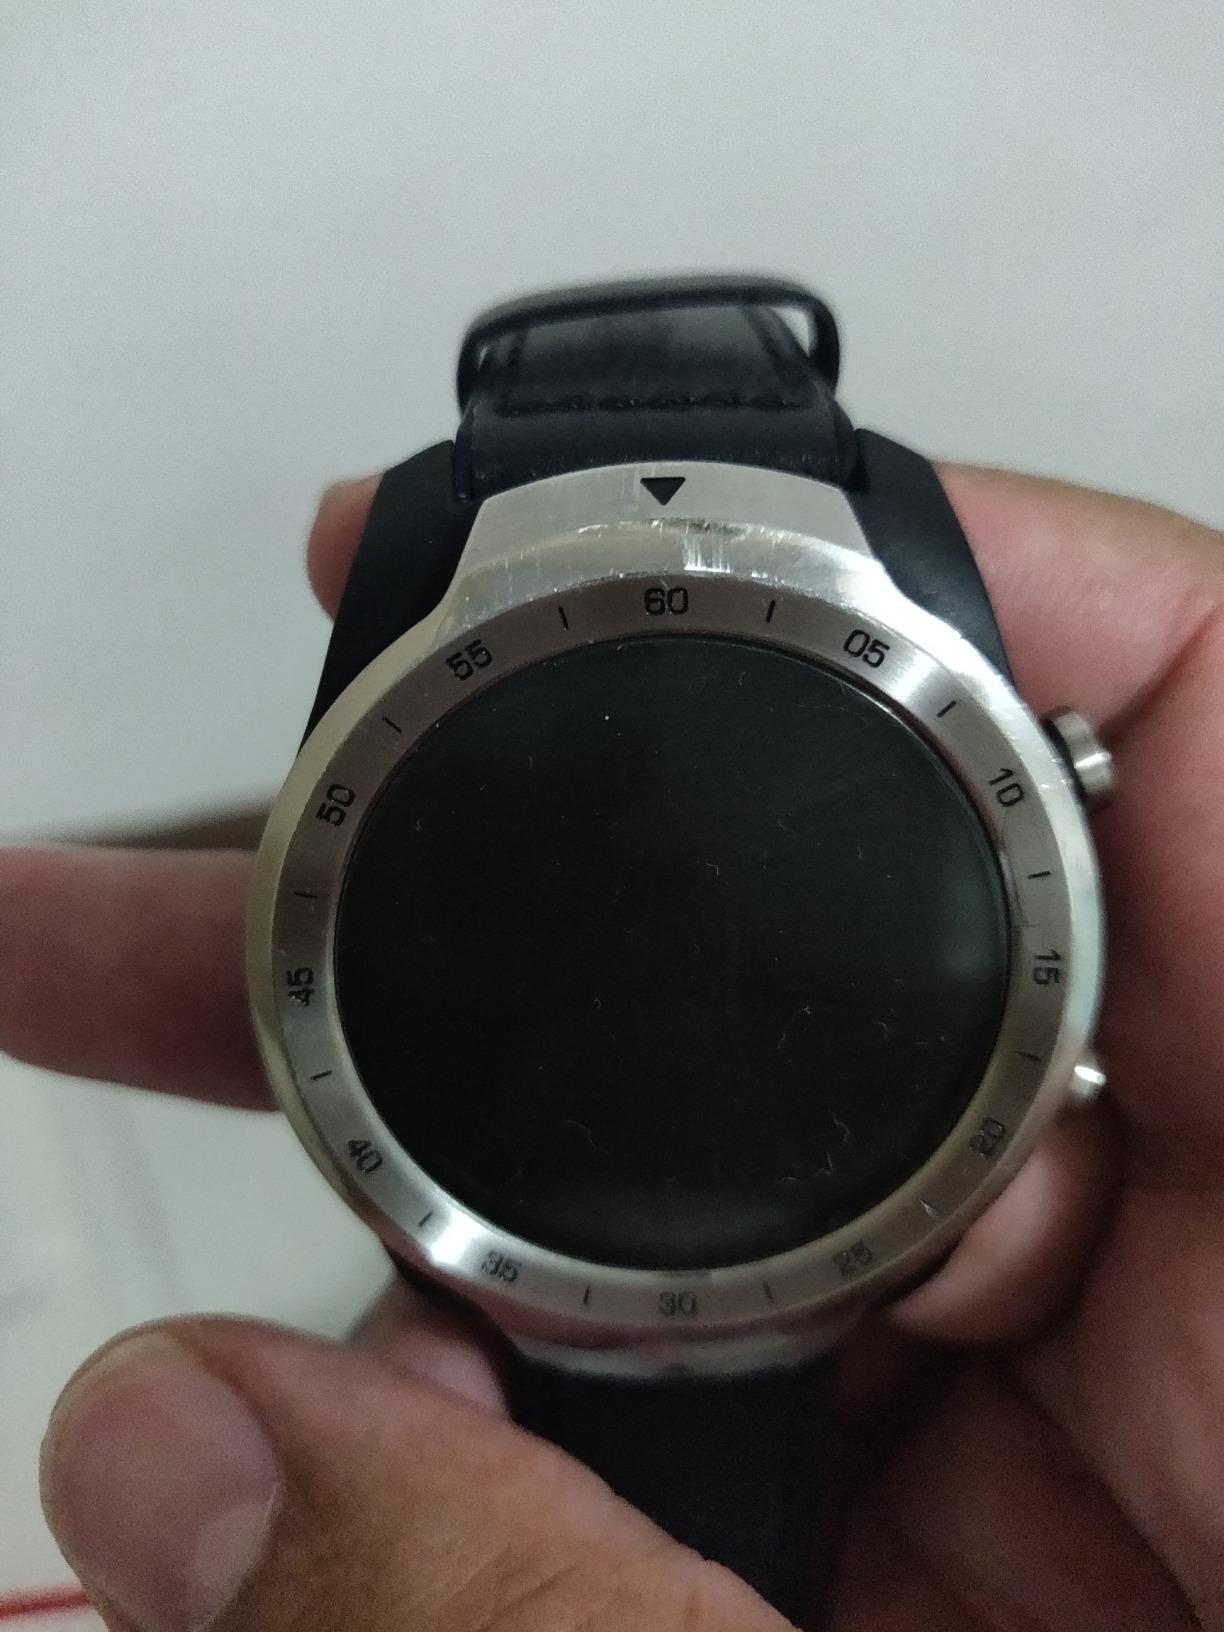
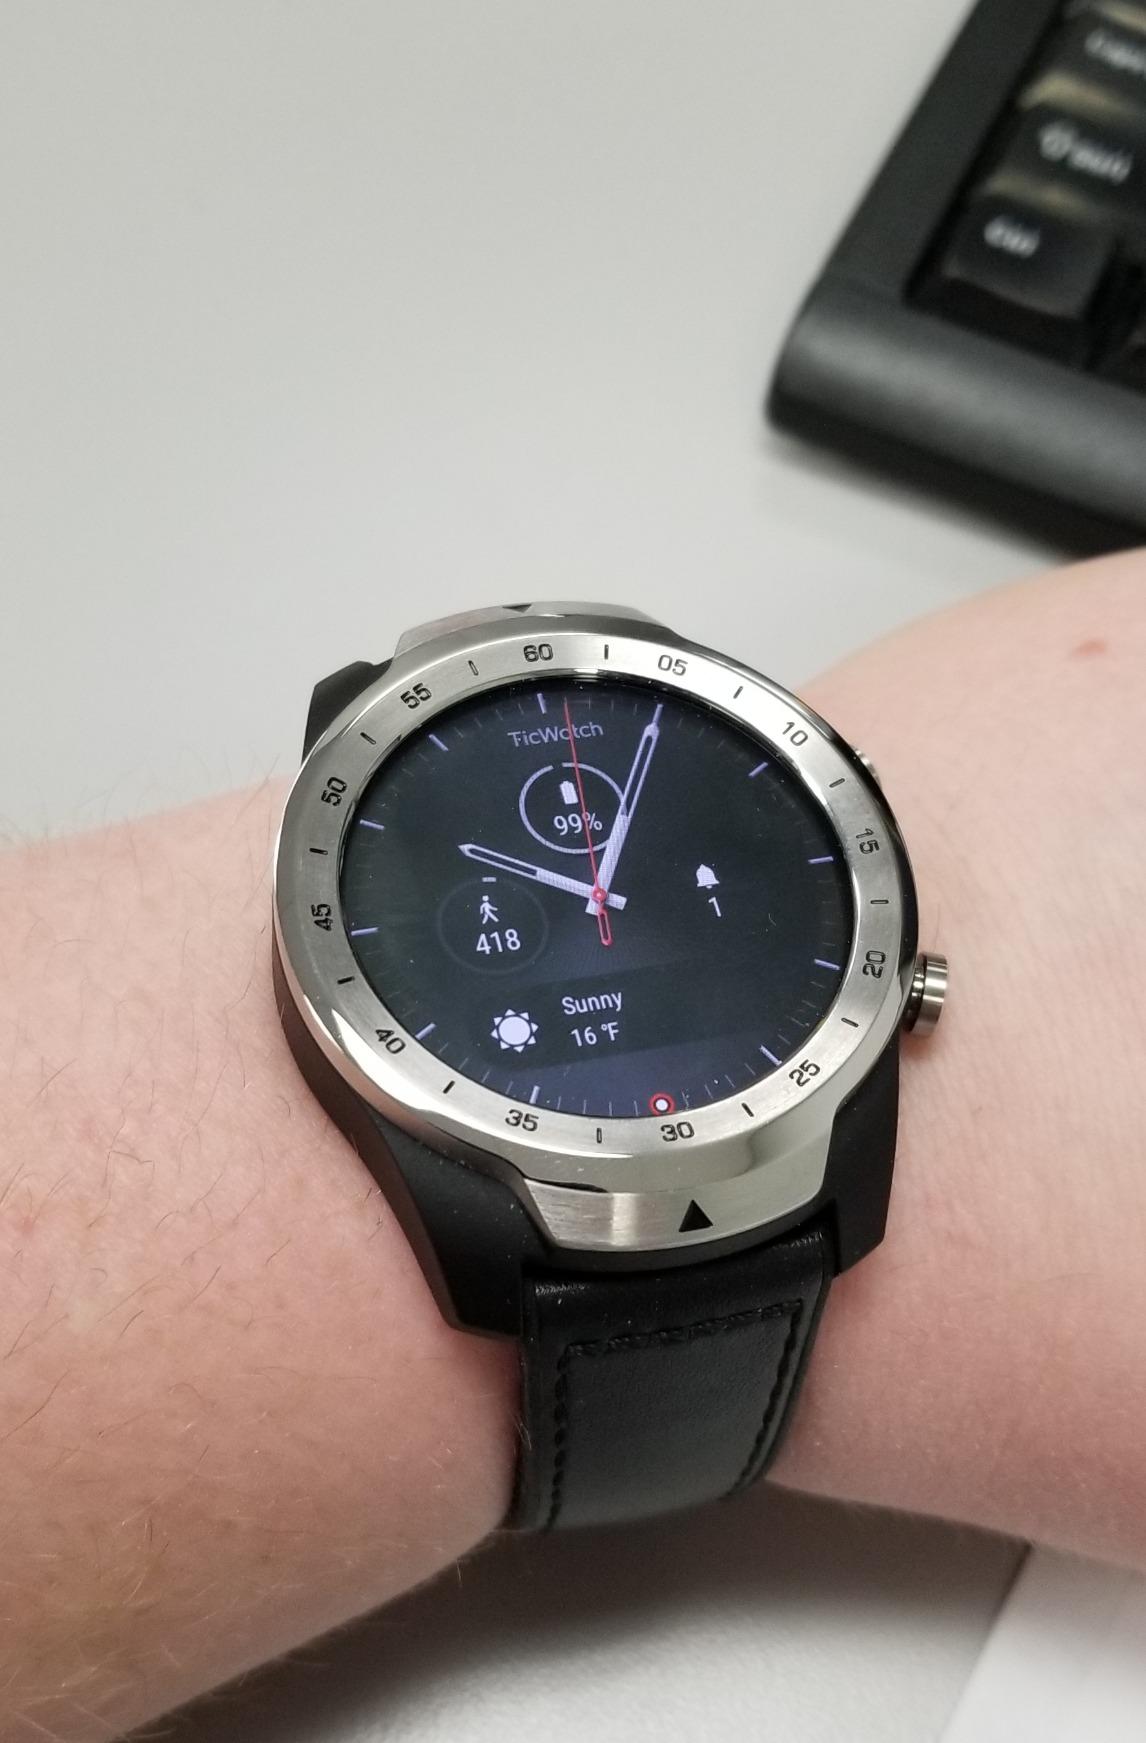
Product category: smartwatch
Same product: yes